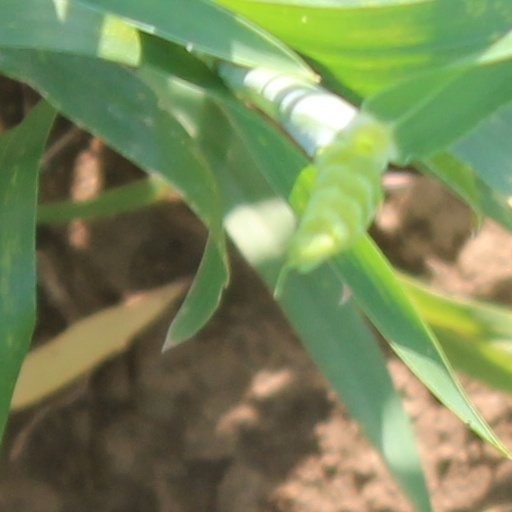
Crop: wheat